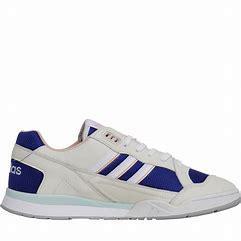
Brand: Adidas
Model: A R